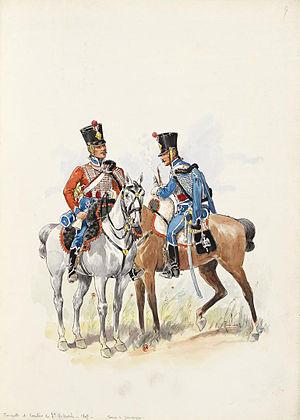
Trompette et cavalier du 1er Hussards en tenue de campagne en 1807
Le régiment de Berchény hussards est un régiment de hussards du Royaume de France créé en 1719.